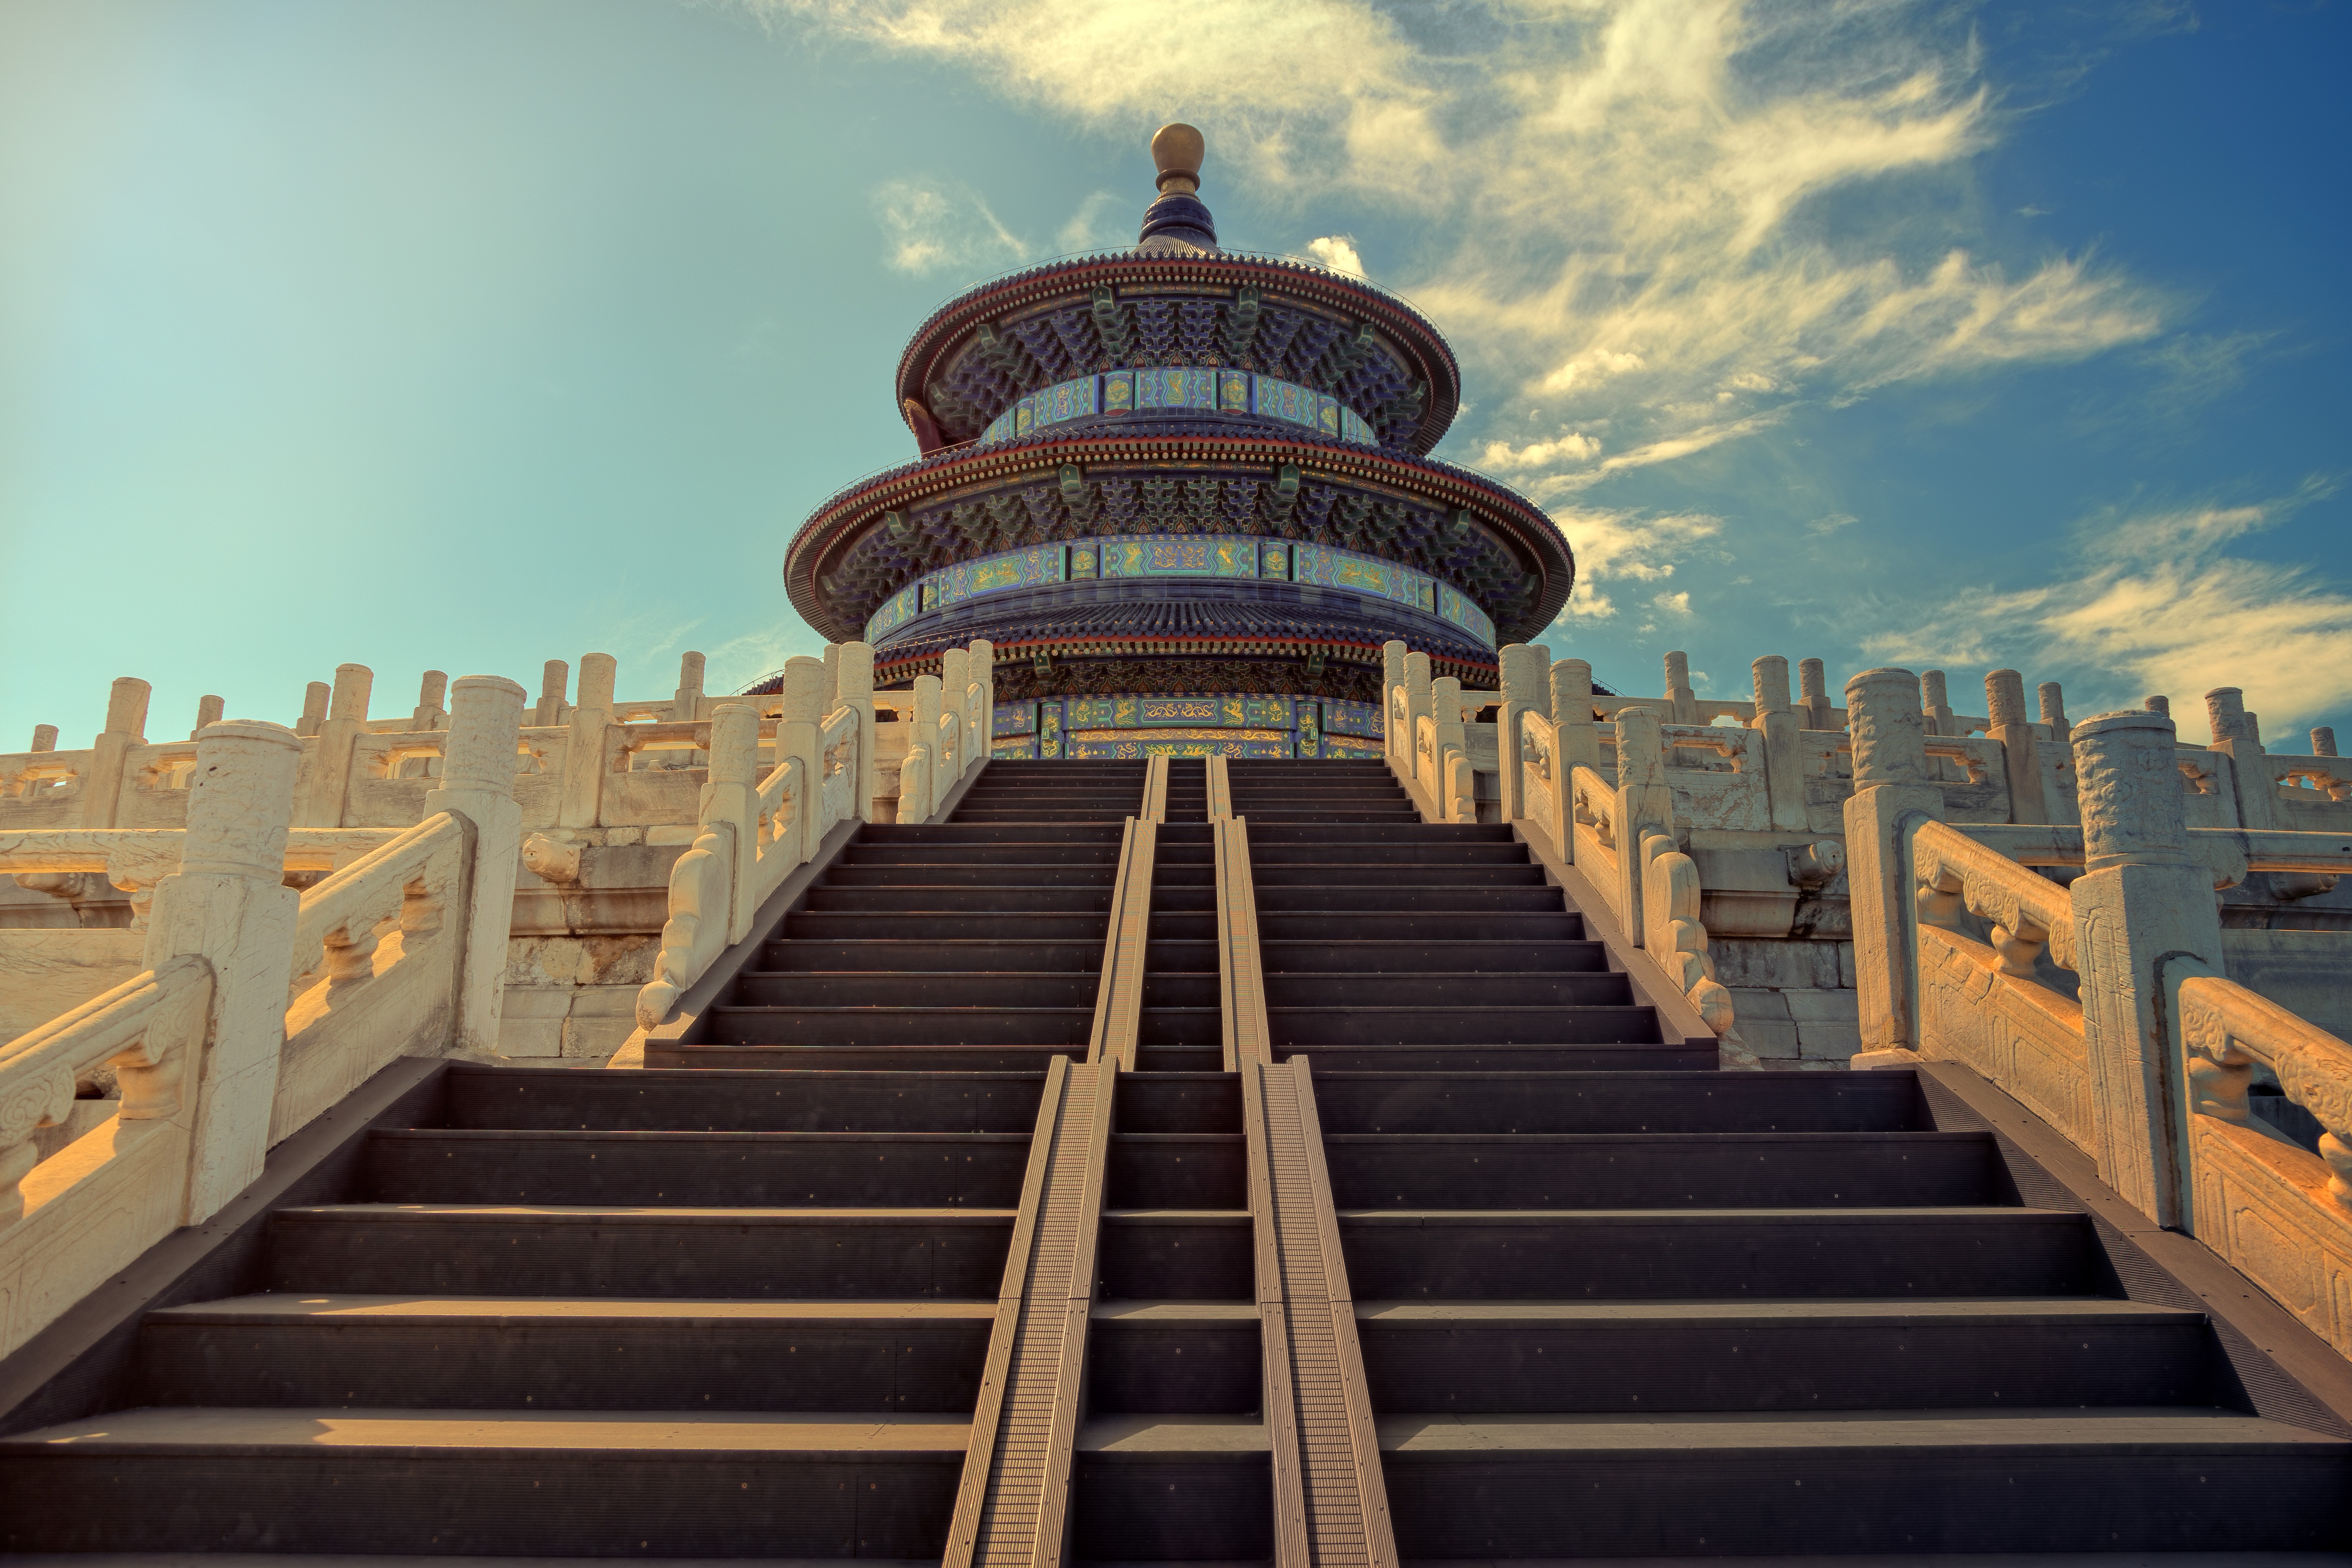
sky, landmark, architecture, cloud, building, symmetry, world, tourism, stupa, tower, temple, tourist attraction, historic site, place of worship, stairs, city, palace, dome, hindu temple